TWA Flight 800

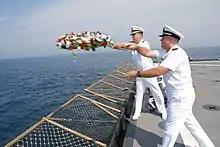
A wreath is cast into the Atlantic Ocean after a ceremony to honor the deaths of the passengers.

Because of their unique vantage points or the level of precision and detail provided in their accounts, five witness accounts generated special interest: the pilot of Eastwind Airlines Flight 507, the crew members in the HH-60 helicopter, a streak-of-light witness aboard US Airways Flight 217, a land witness on the Beach Lane Bridge in Westhampton Beach, New York and a witness on a boat near Great Gun Beach. Advocates of a missile-attack scenario asserted that some of these witnesses observed a missile; analysis demonstrated that the observations were not consistent with a missile attack on TWA 800, but instead were consistent with these witnesses having observed part of the in-flight fire and breakup sequence after the CWT explosion.